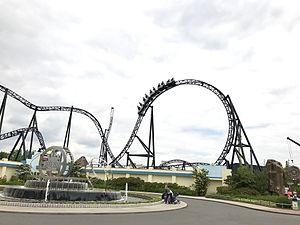
Dragon Park ouvert le 25 janvier
Movie Park Germany est un parc d'attractions et le premier européen à présenter le thème du monde des films et du cinéma. Il a été créé en 1996 sur le terrain de Traumlandpark qui avait lui-même remplacé Märchenwald. Situé parmi de véritables studios de tournage, le parc est divisé en sept zones thématiques — Hollywood Street Set, Streets of New York, The Old West, Nickland, Santa Monica Pier, Federation Plaza et Adventure Lagoon —. Il est l'un des parcs à thème d'Europe à avoir été distingué par un Thea Award, décerné par la Themed Entertainment Association.